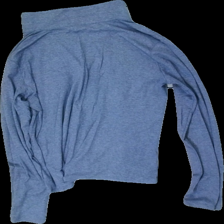
View: back
Type: Sweater
Category: Ladies
Brand: Kappahl
Colors: Blue
Material: 100% cotton
Cut: Regular, Turtle neck
Size: L
Season: All
Price range: 50-100
Recommended usage: Reuse